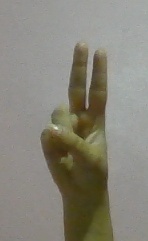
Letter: taa